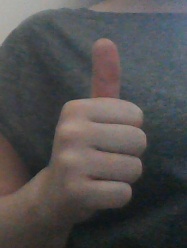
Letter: aleff